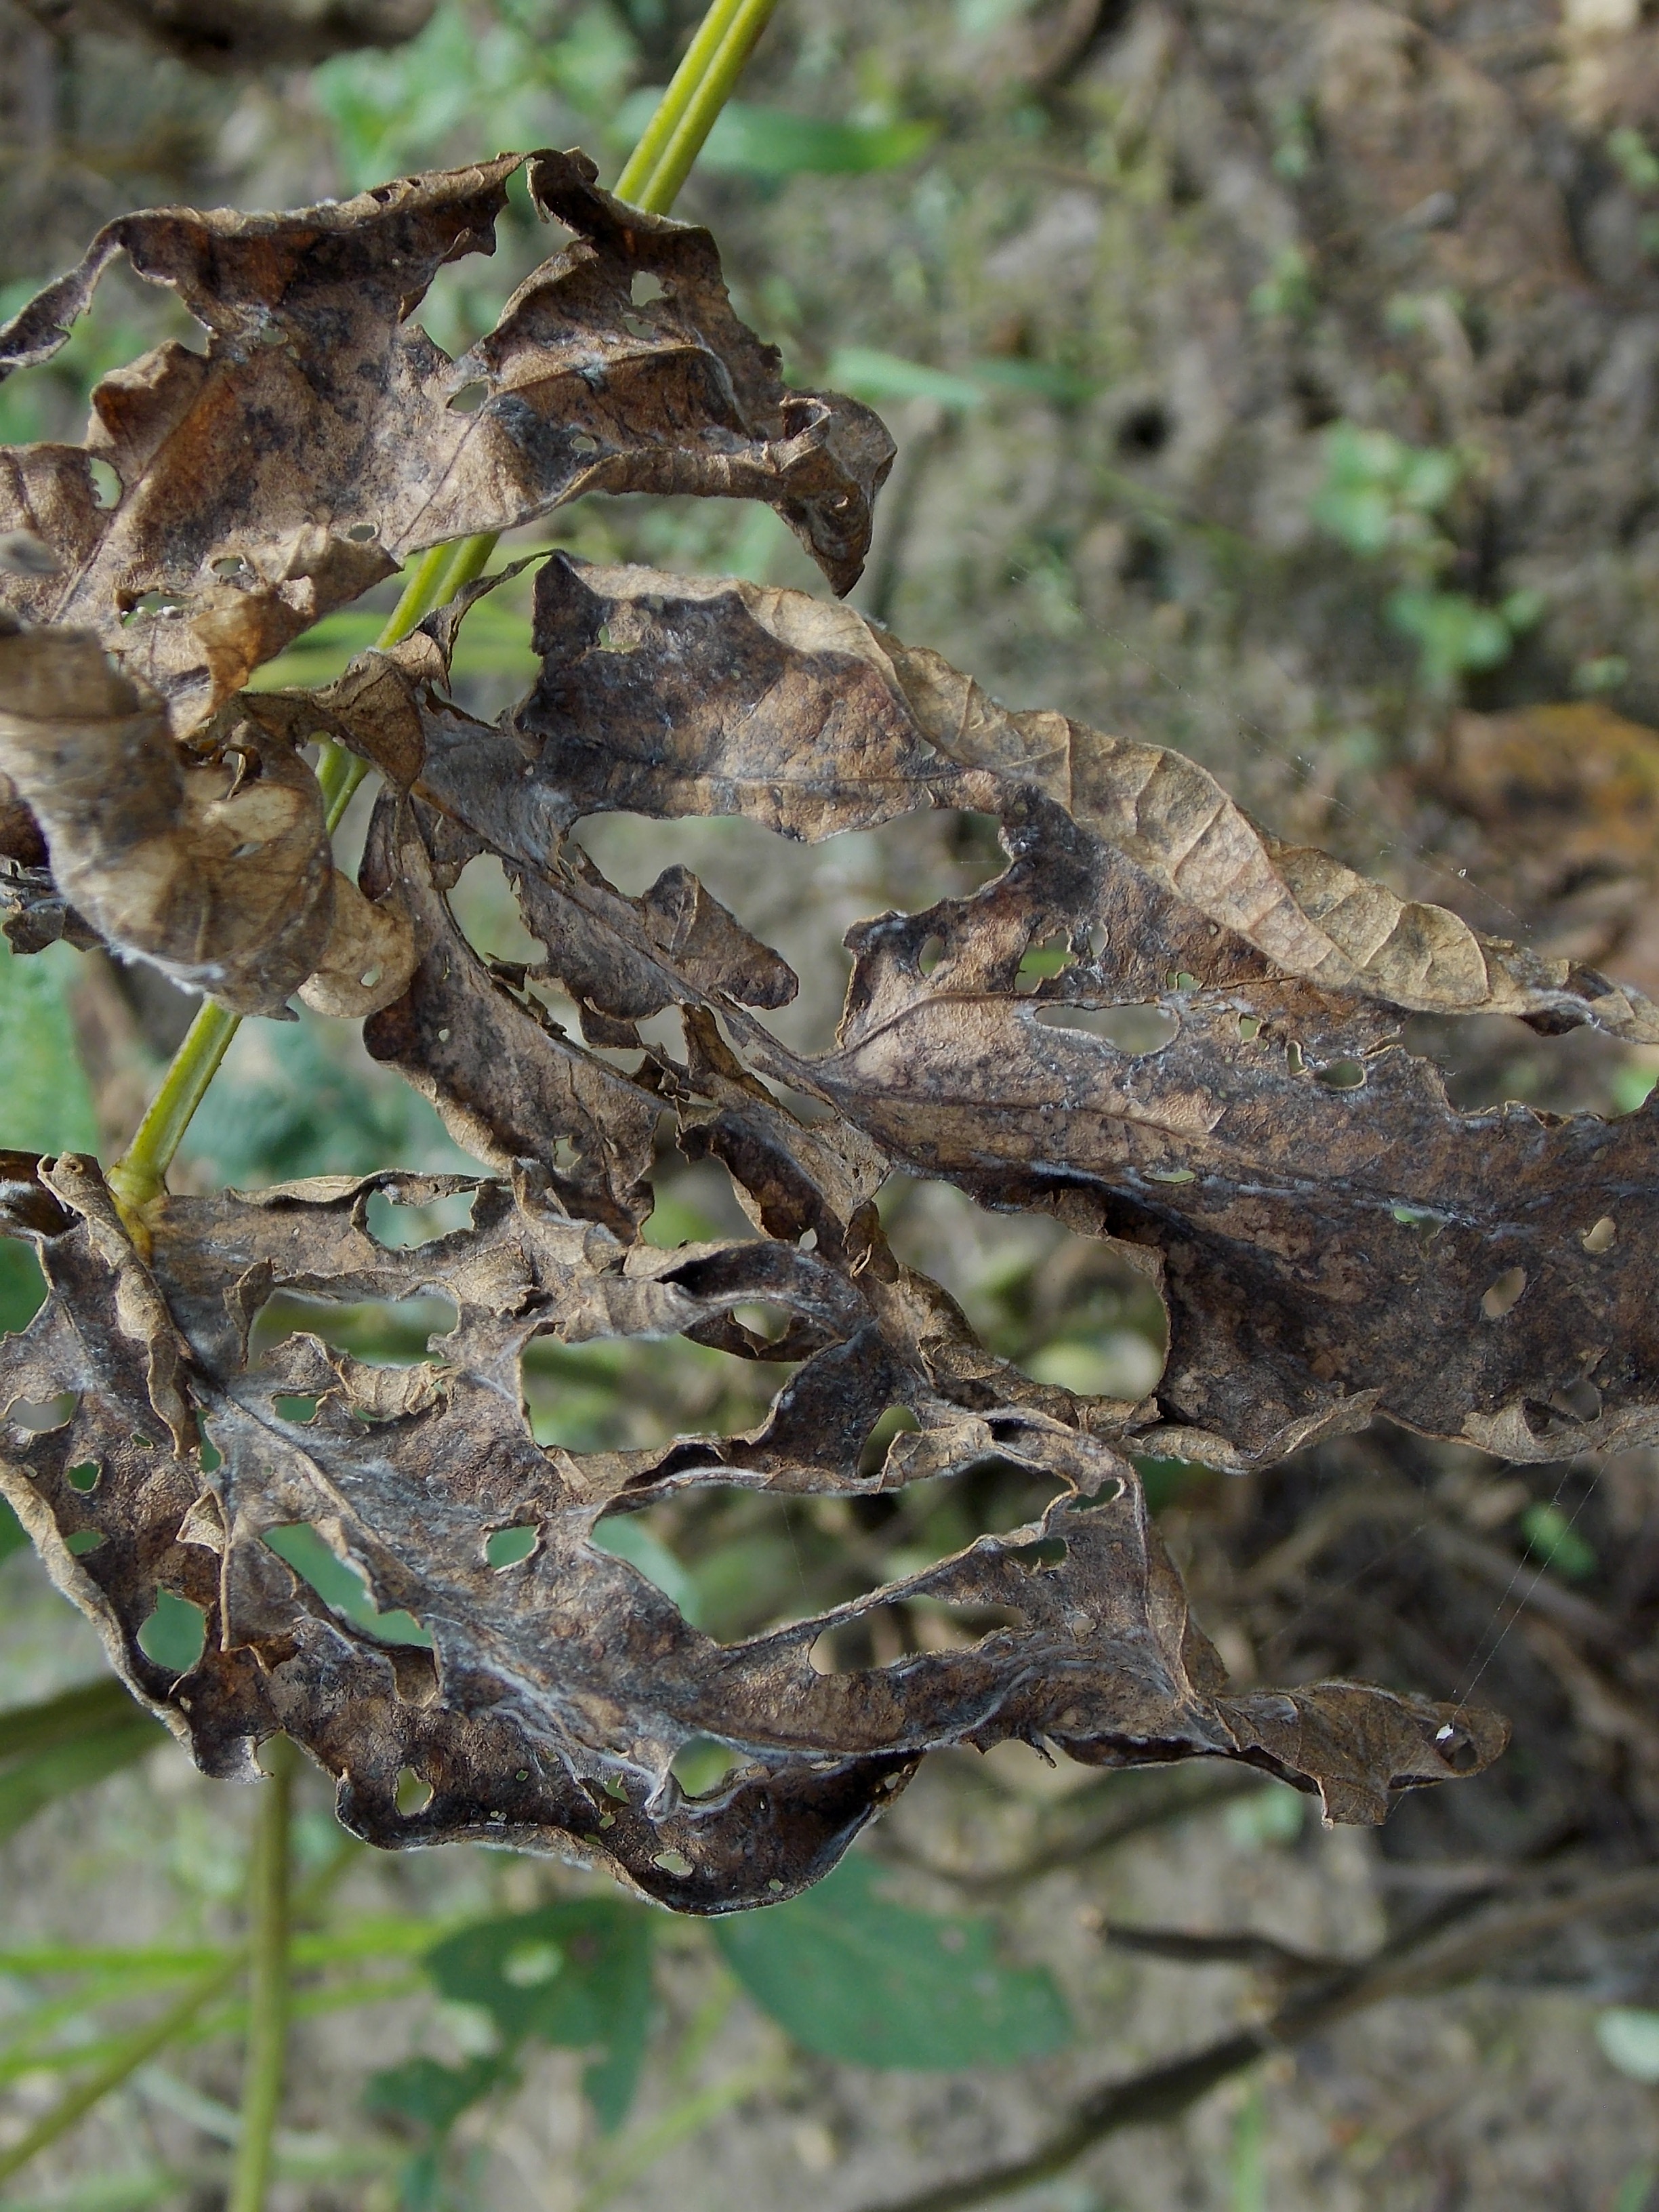
Label: Disease